Monastery of Panayia Yiatrissa

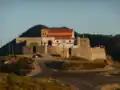

The Monastery of Panayia Yiatrissa is an Orthodox Christian monastery located in the southern Peloponnese of Greece. The monastery was erected on the site of the ruins of an ancient temple of Athena. The conversion of the temple from pagan to Christian took place possibly as early as 382 AD.